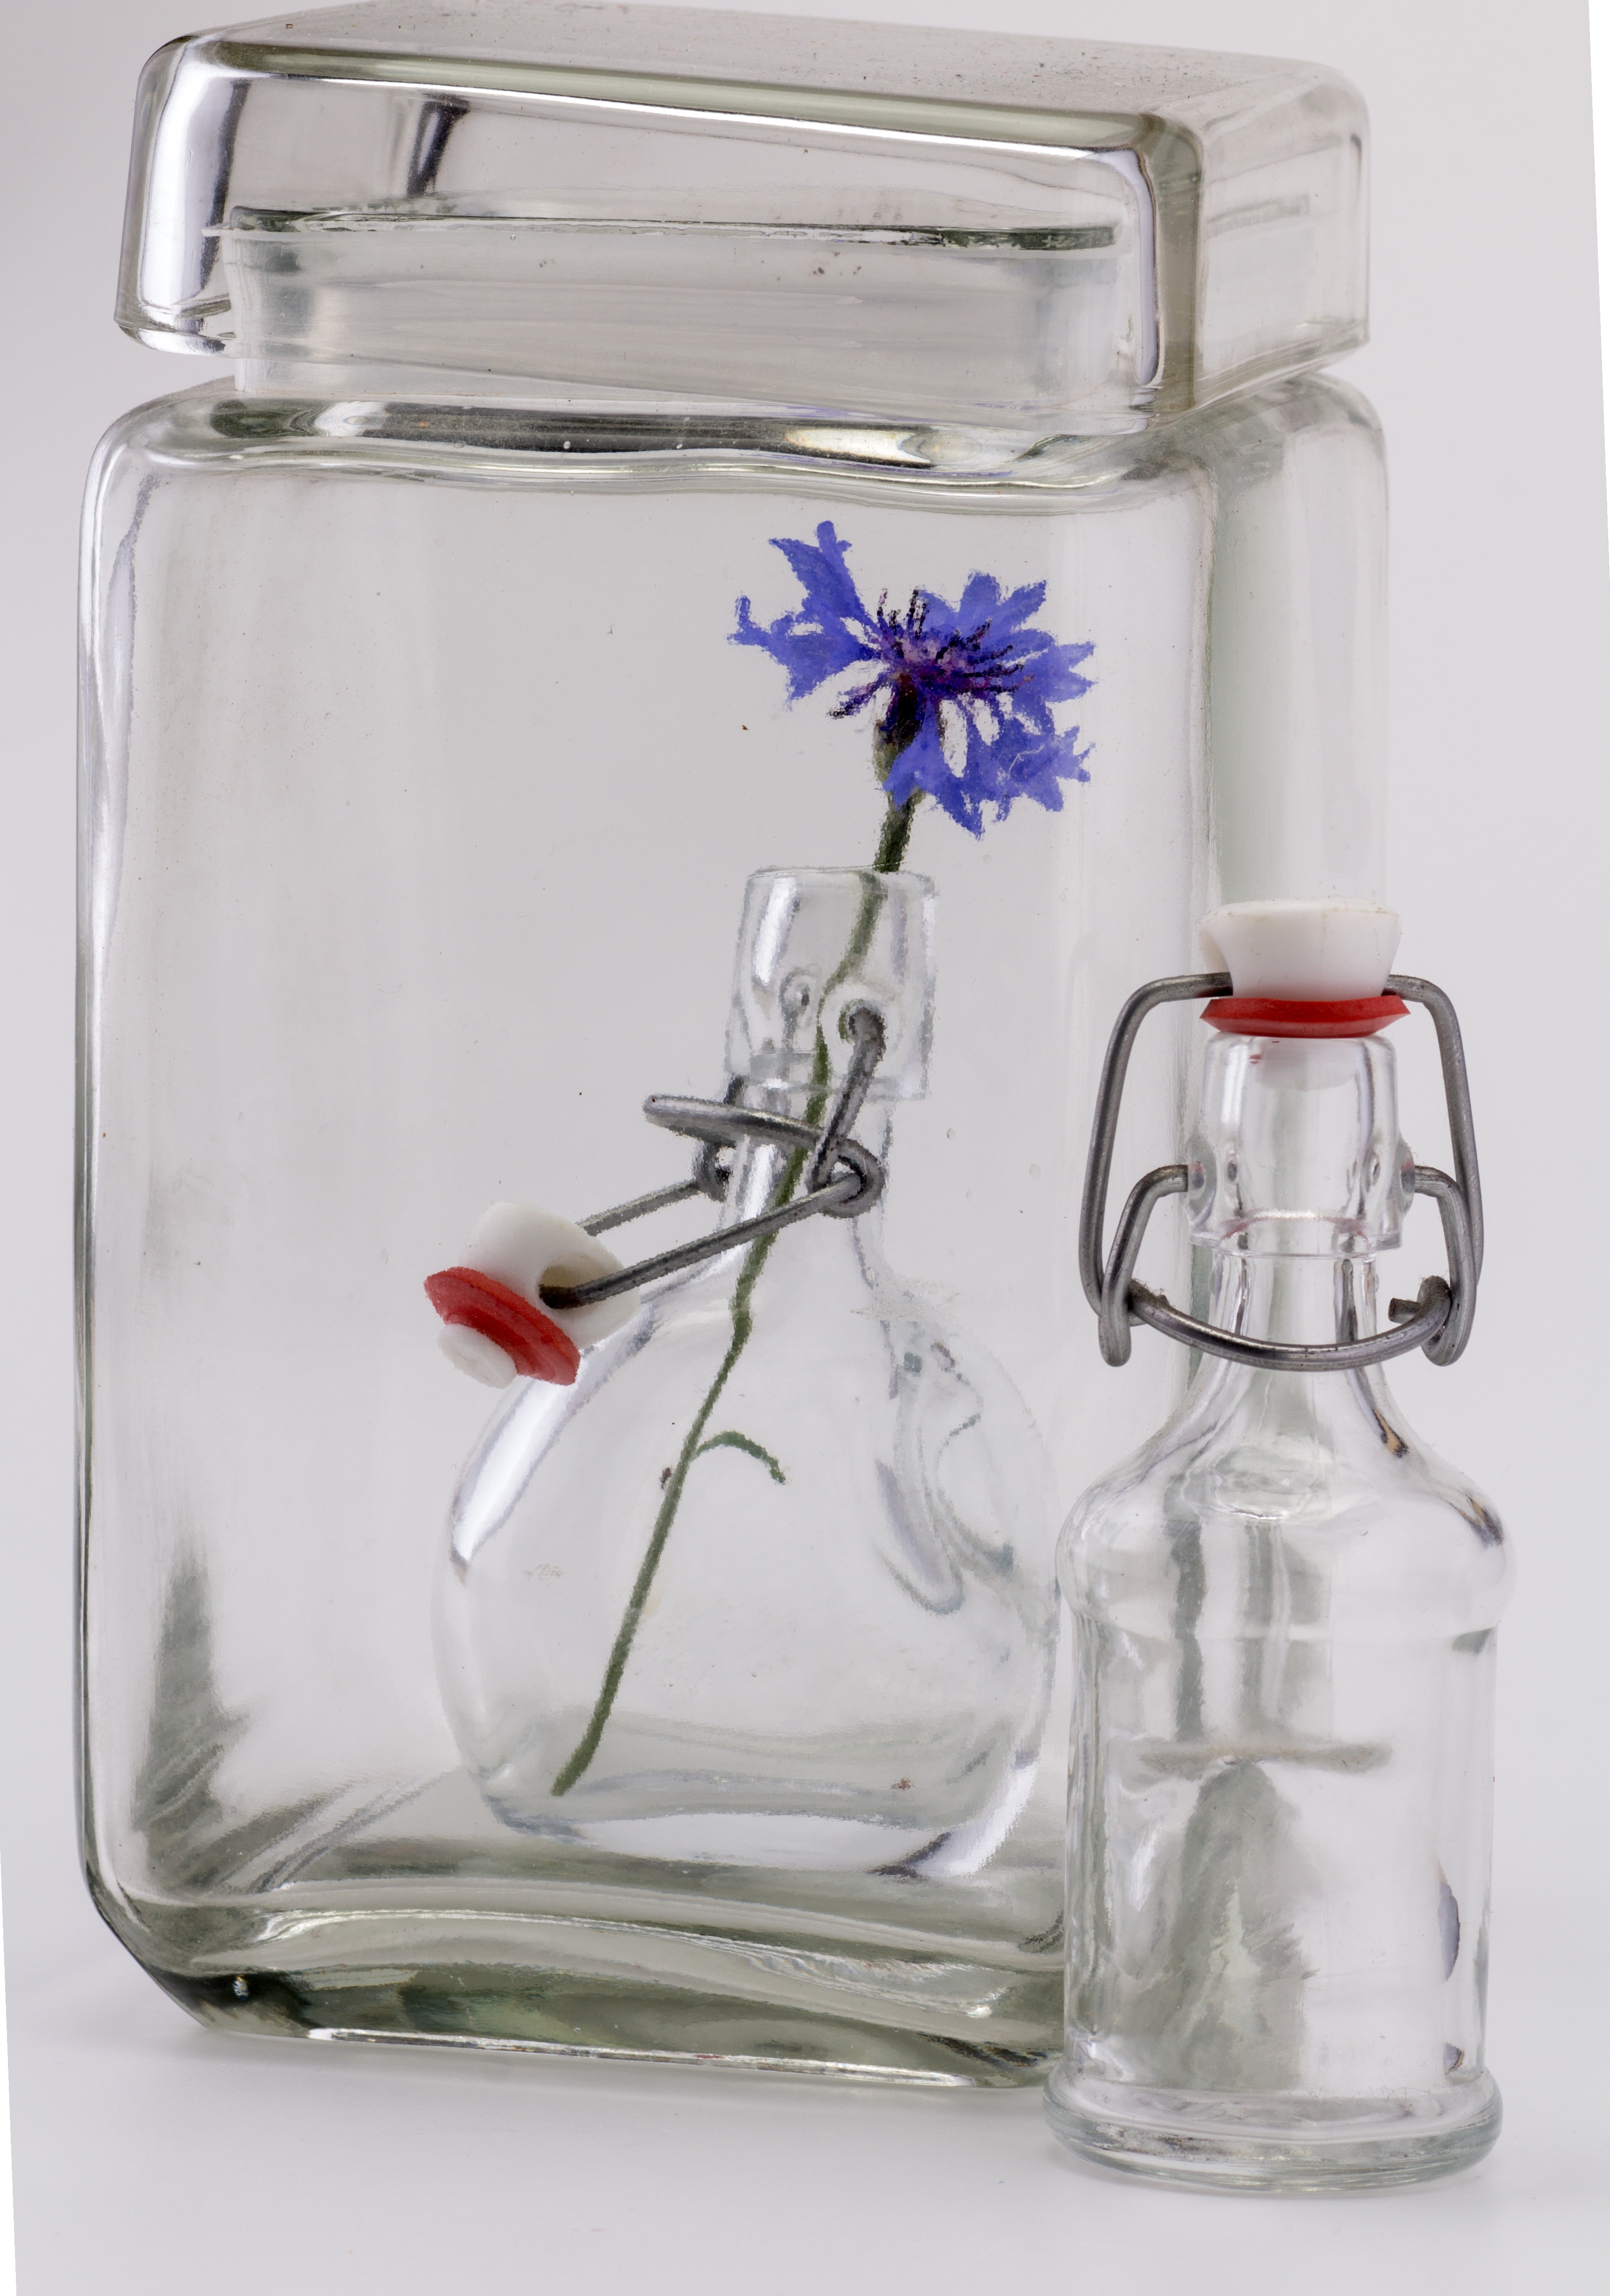
flower, glass, bottle, still life, tableware, glass bottle, mason jar, product, bottles, drinkware